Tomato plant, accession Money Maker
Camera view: bottom (45 deg); turntable rotation: 30 degrees
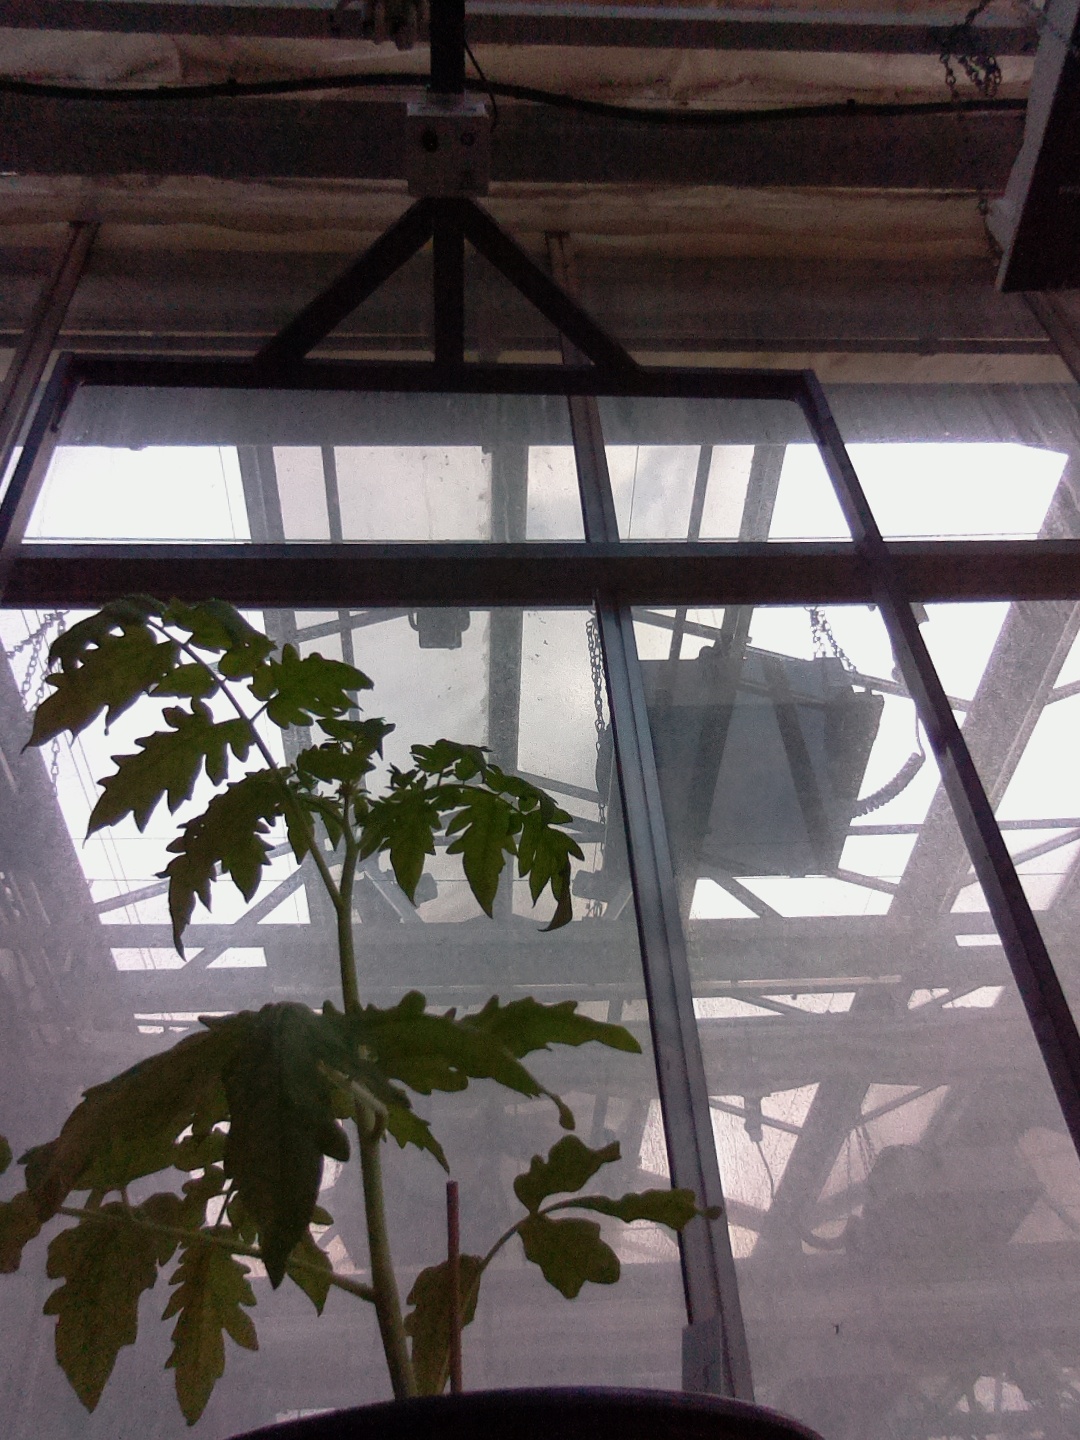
BBCH growth stage 13: 6 of true leaves visible